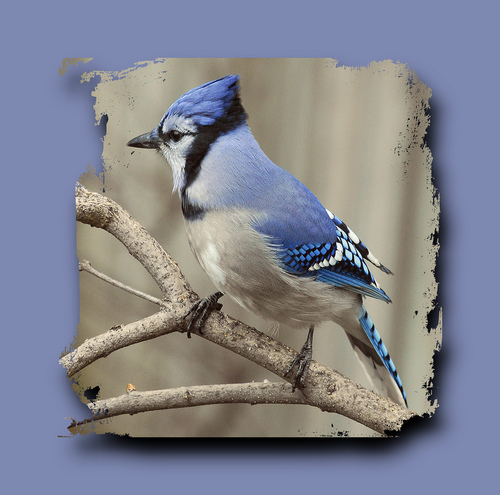
this bird has a grey belly with blue wings and a blue crown.
a blue bird with a blue crown and grey breast and belly.
a small bird with a gray belly, blue back, crown, and wings with black and white checkering.
bird with fat and pointed beak that is black, and gray tarsus, feet and side, and blue nape, black eye and gray breast and bellythe birds crown is bright-blue and pointed, it has a black striped nape, and has a blue back and grey belly.
a blue bird with an angular head and pointed, black bill, a white belly, white cheek patches, and a black stripe at the nape, as well as black tarsus, and black and white stripes on the primaries and outer rectrices.
this bird has a blue crown as well as a white belly
this bird has a white belly, blue wings and head and a pretty blue and white pattern on its primaries.
this bird has wings that are blue and has a white belly
this bird has a pointed black bill, with a blue back.
Species: Blue Jay